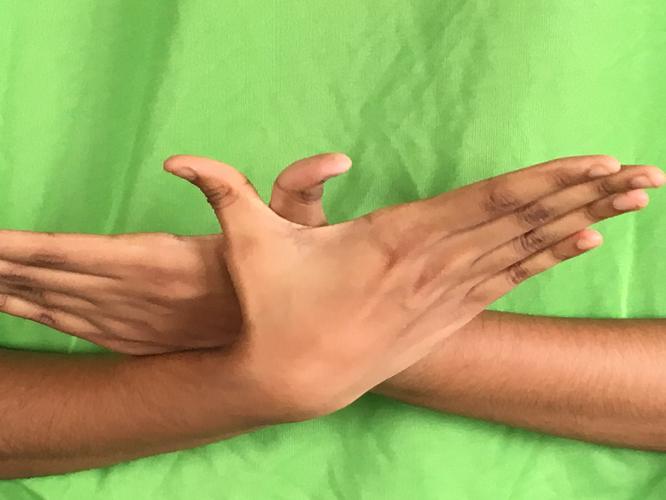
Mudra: Garuda
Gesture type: double_hand